Ross Rizley

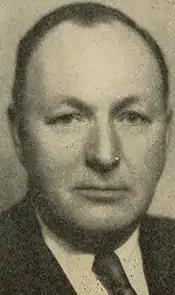

Ross Rizley (born Roscoe Rizley) (July 5, 1892March 4, 1969) was an American politician and United States Representative from Oklahoma and a United States district judge of the United States District Court for the Western District of Oklahoma.